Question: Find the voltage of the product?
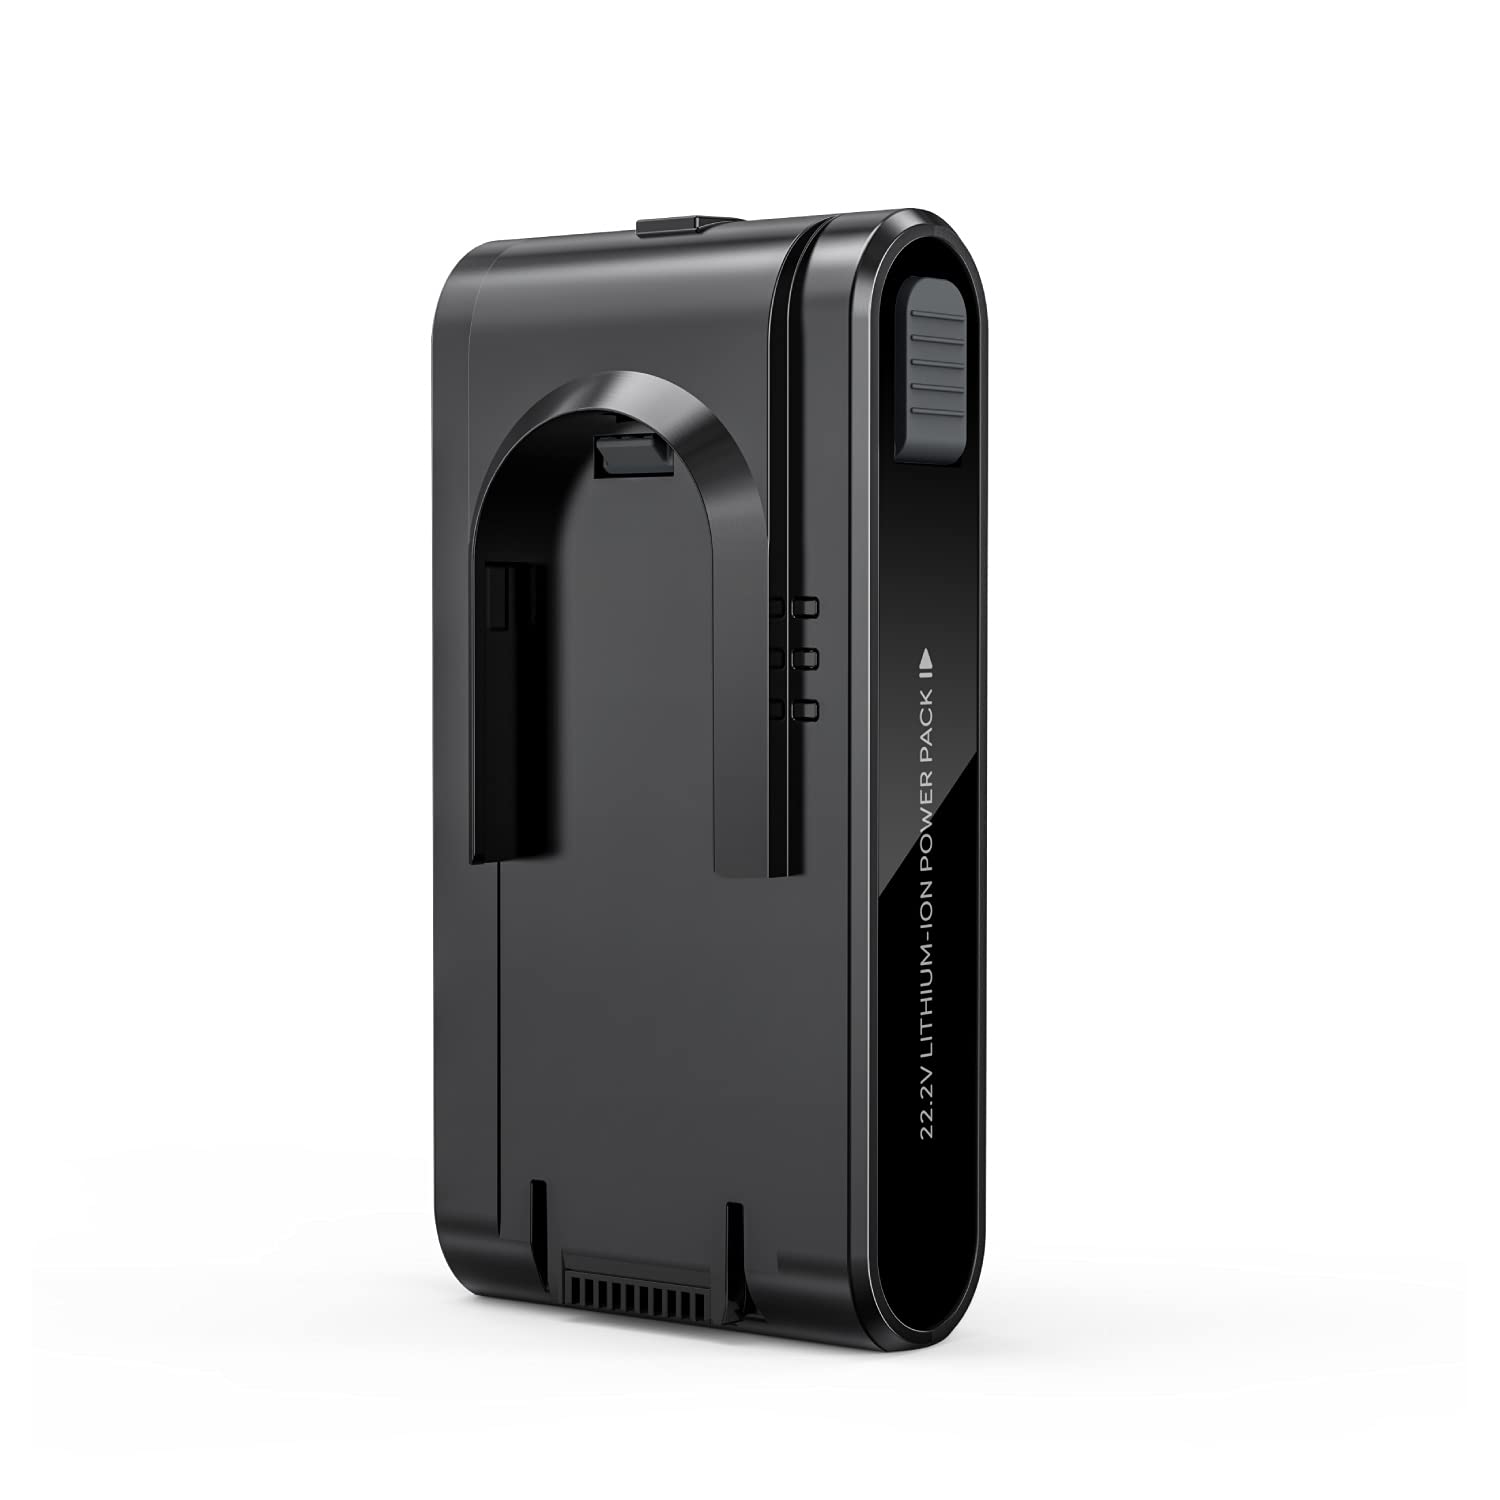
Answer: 22.2 volt